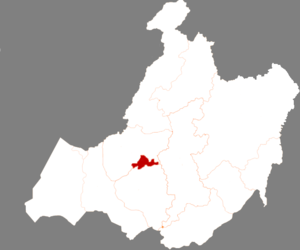
Le district de Hailar est un district urbain du nord-est de la région autonome de Mongolie-Intérieure en Chine. Elle est située à environ 600 mètres d'altitude. Lors du recensement de 2010, sa population était de 344 947 habitants, ce qui fait d'elle la plus grande ville du Nord de la Mongolie-Intérieure. Son territoire s'étend sur 1 440 kilomètres carrés. Elle est le chef-lieu de la ville-préfecture de Hulunbuir. Auparavant, elle s'appelait Hulun.